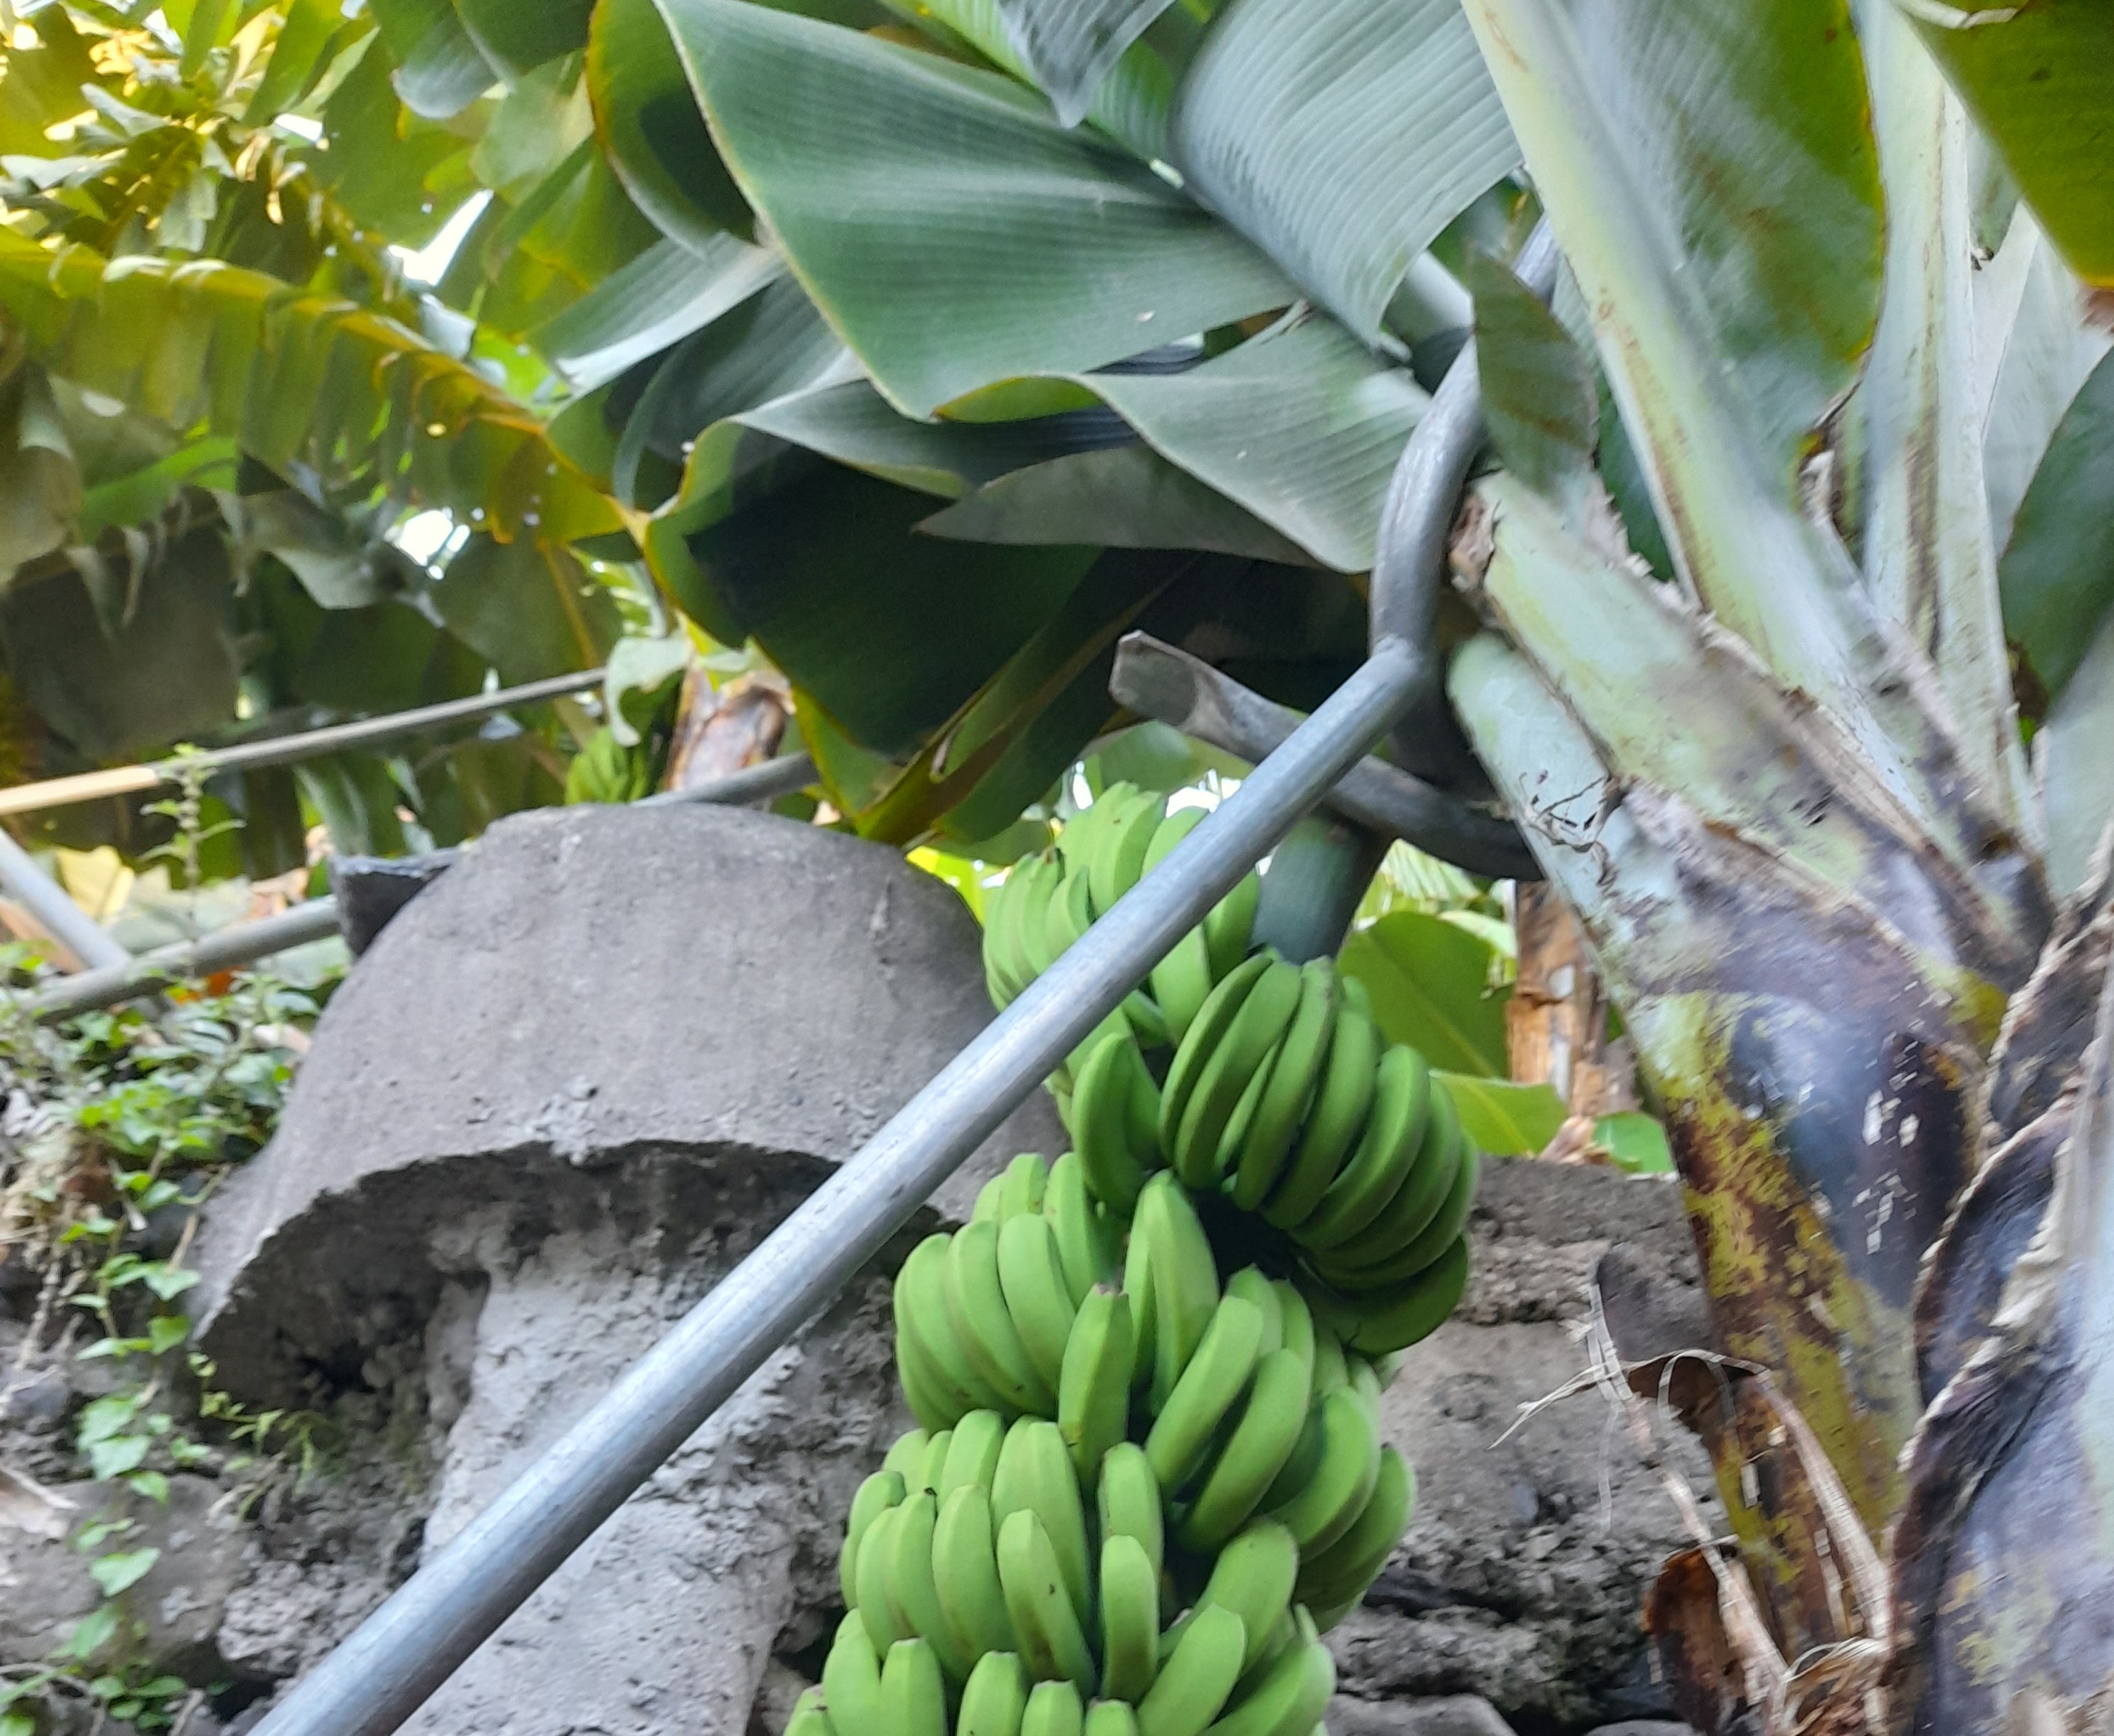
Label: Keep